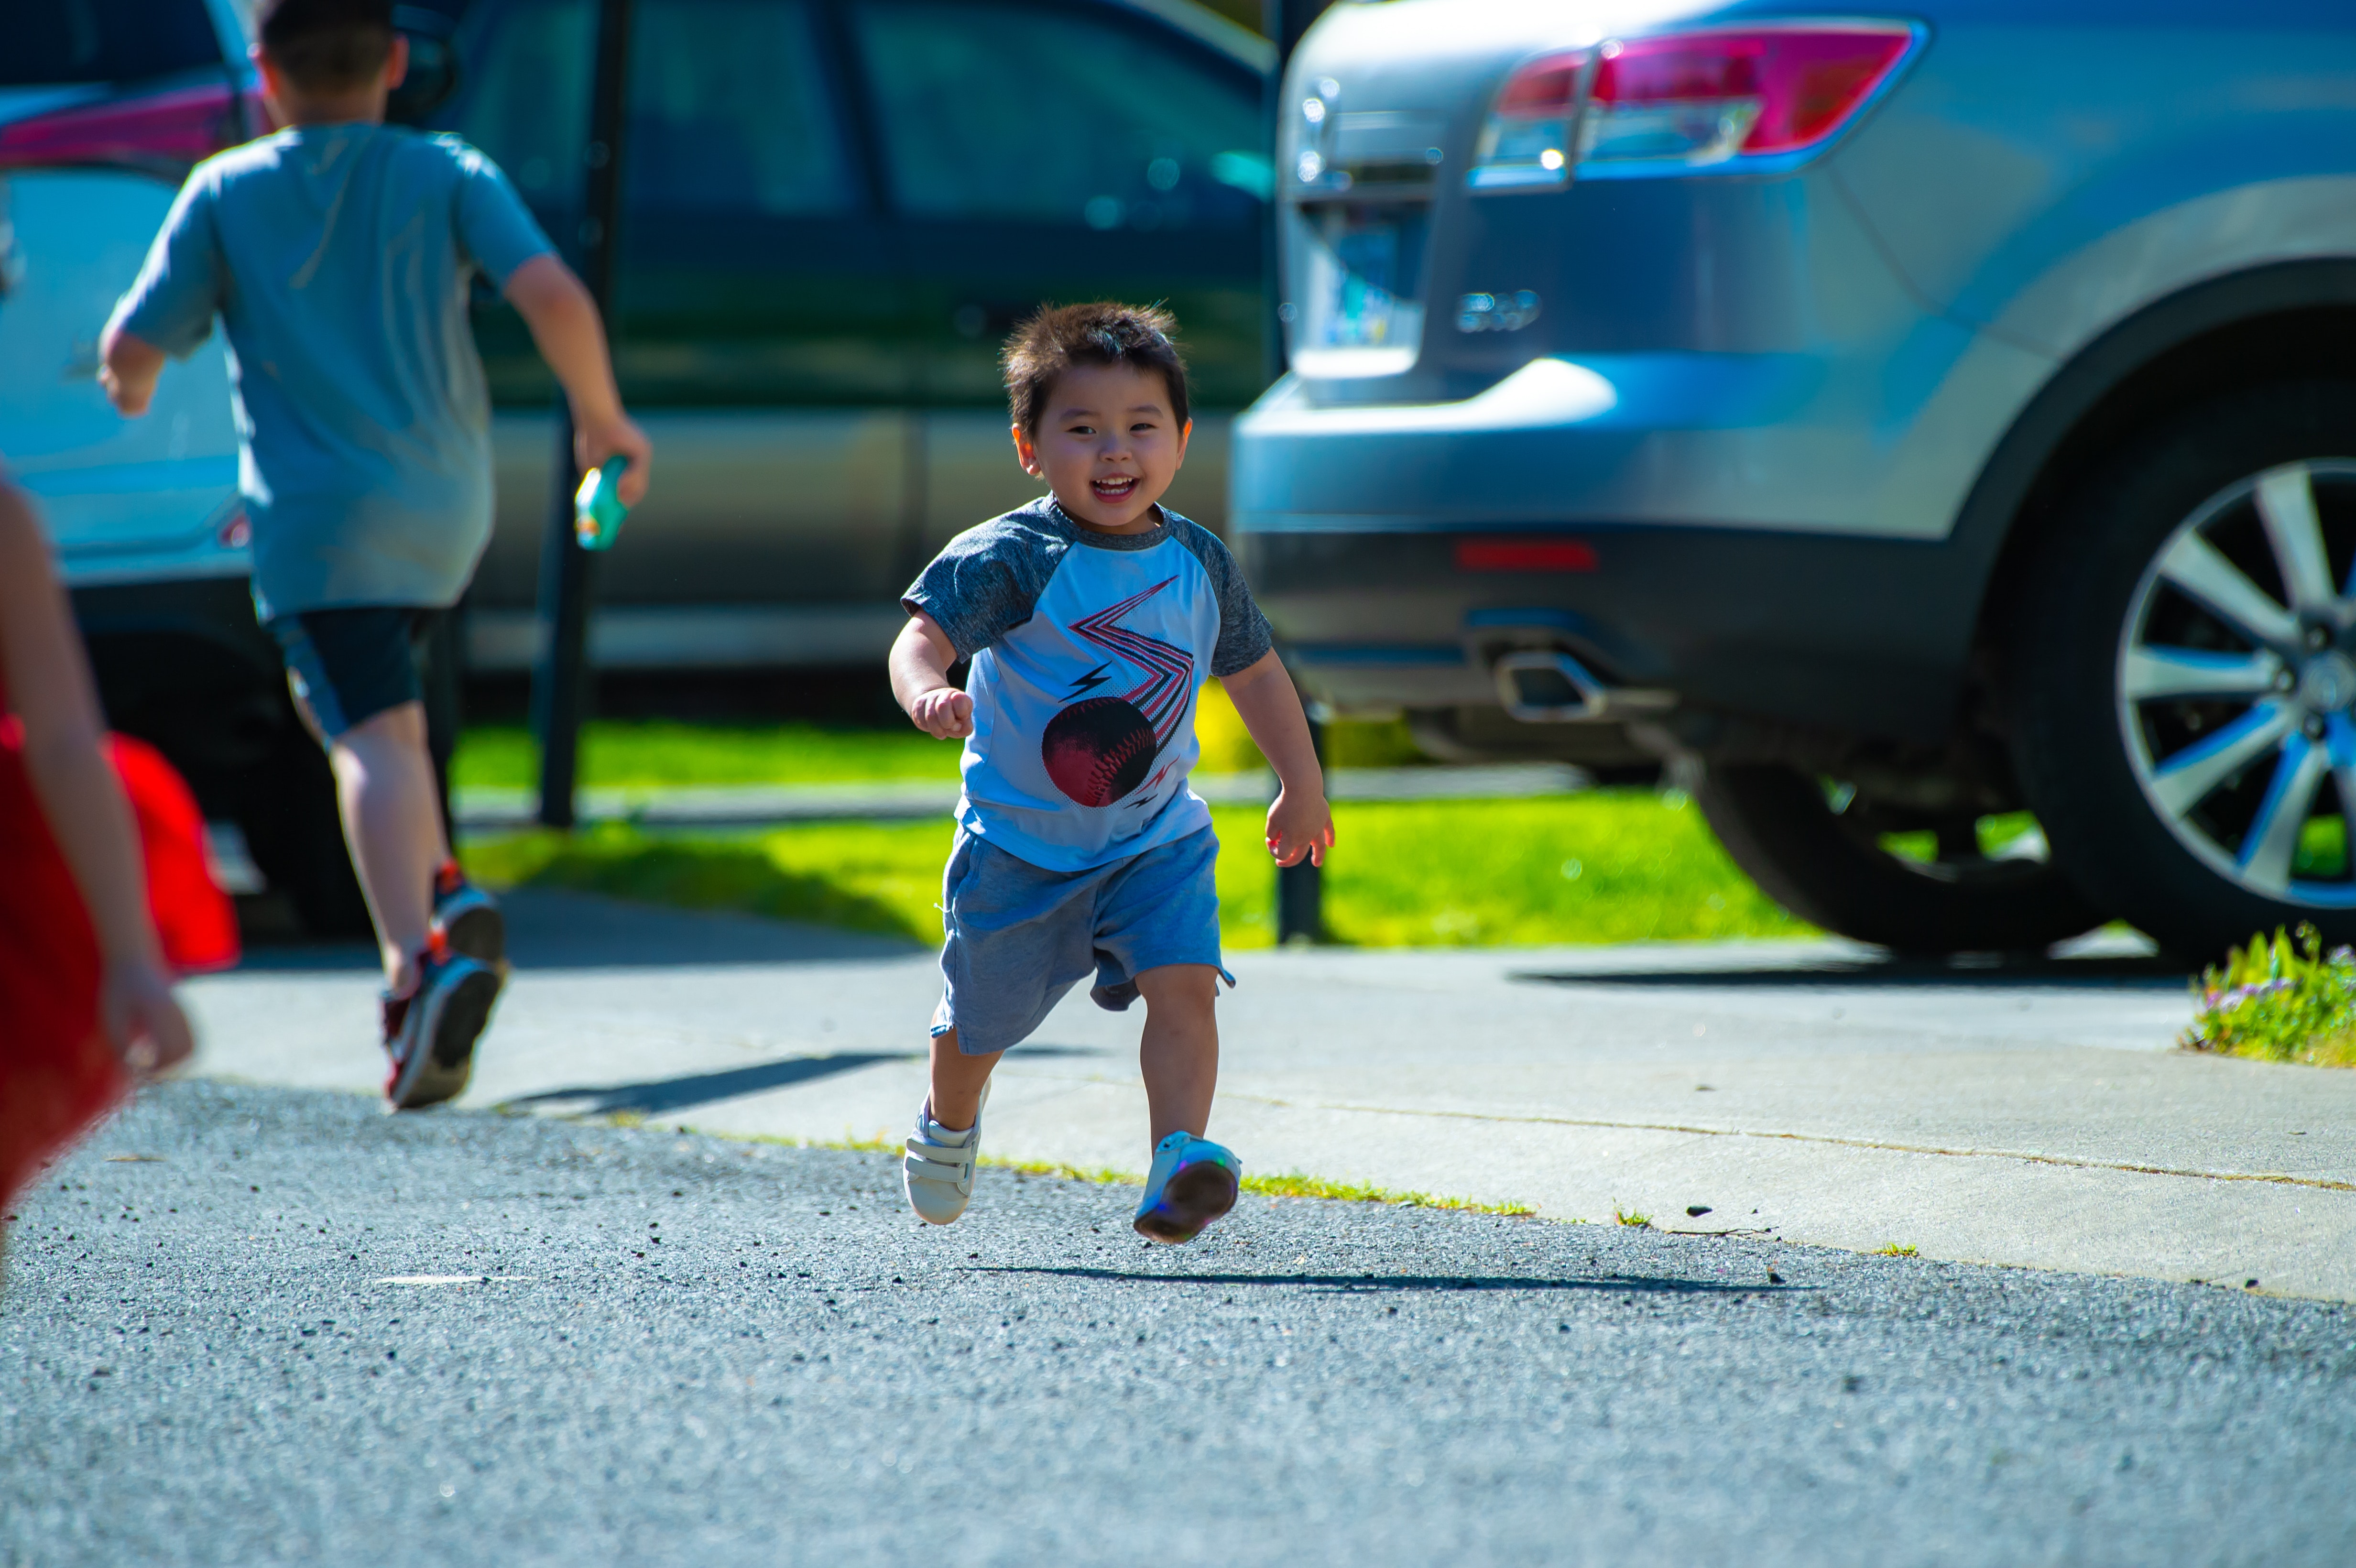
blue, people, child, vehicle, car, fun, running, recreation, street, toddler, road, family car, pedestrian, infrastructure, summer, electric blue, vacation, city car, walking, vehicle door, subcompact car, endurance sports, jogging, marathon, sidewalk, exercise, sports sedan, hatchback, supermini, asphalt